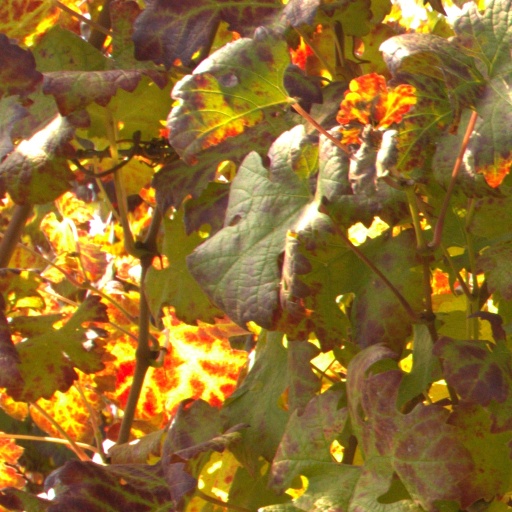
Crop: grape